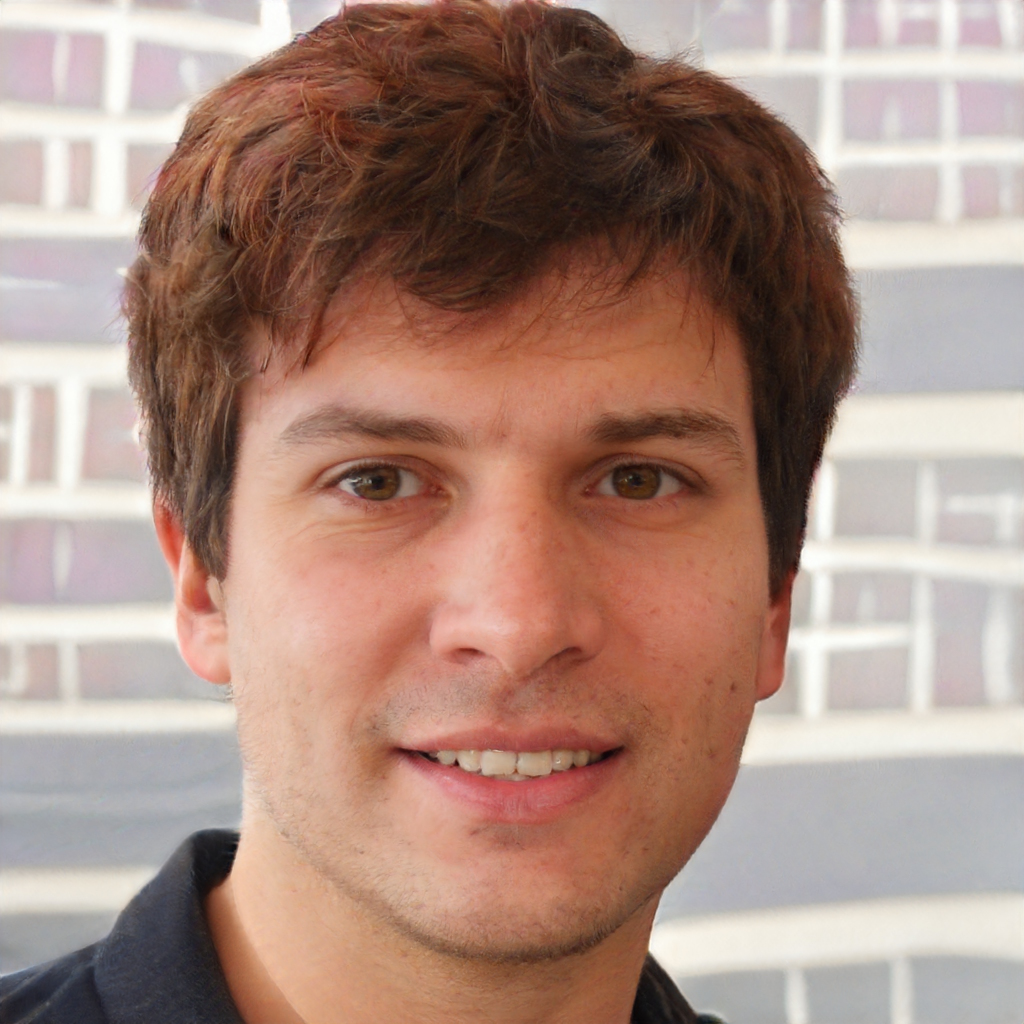
Gender: Male